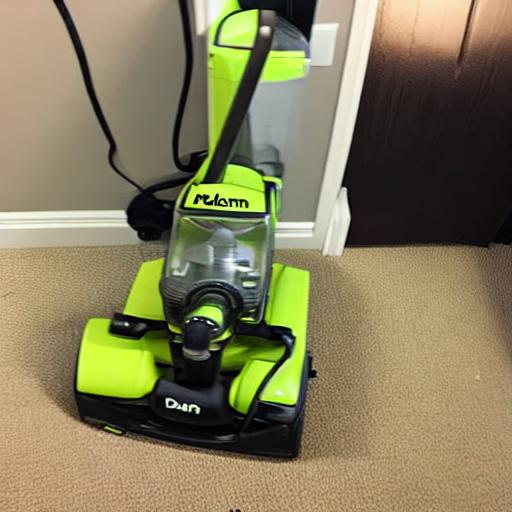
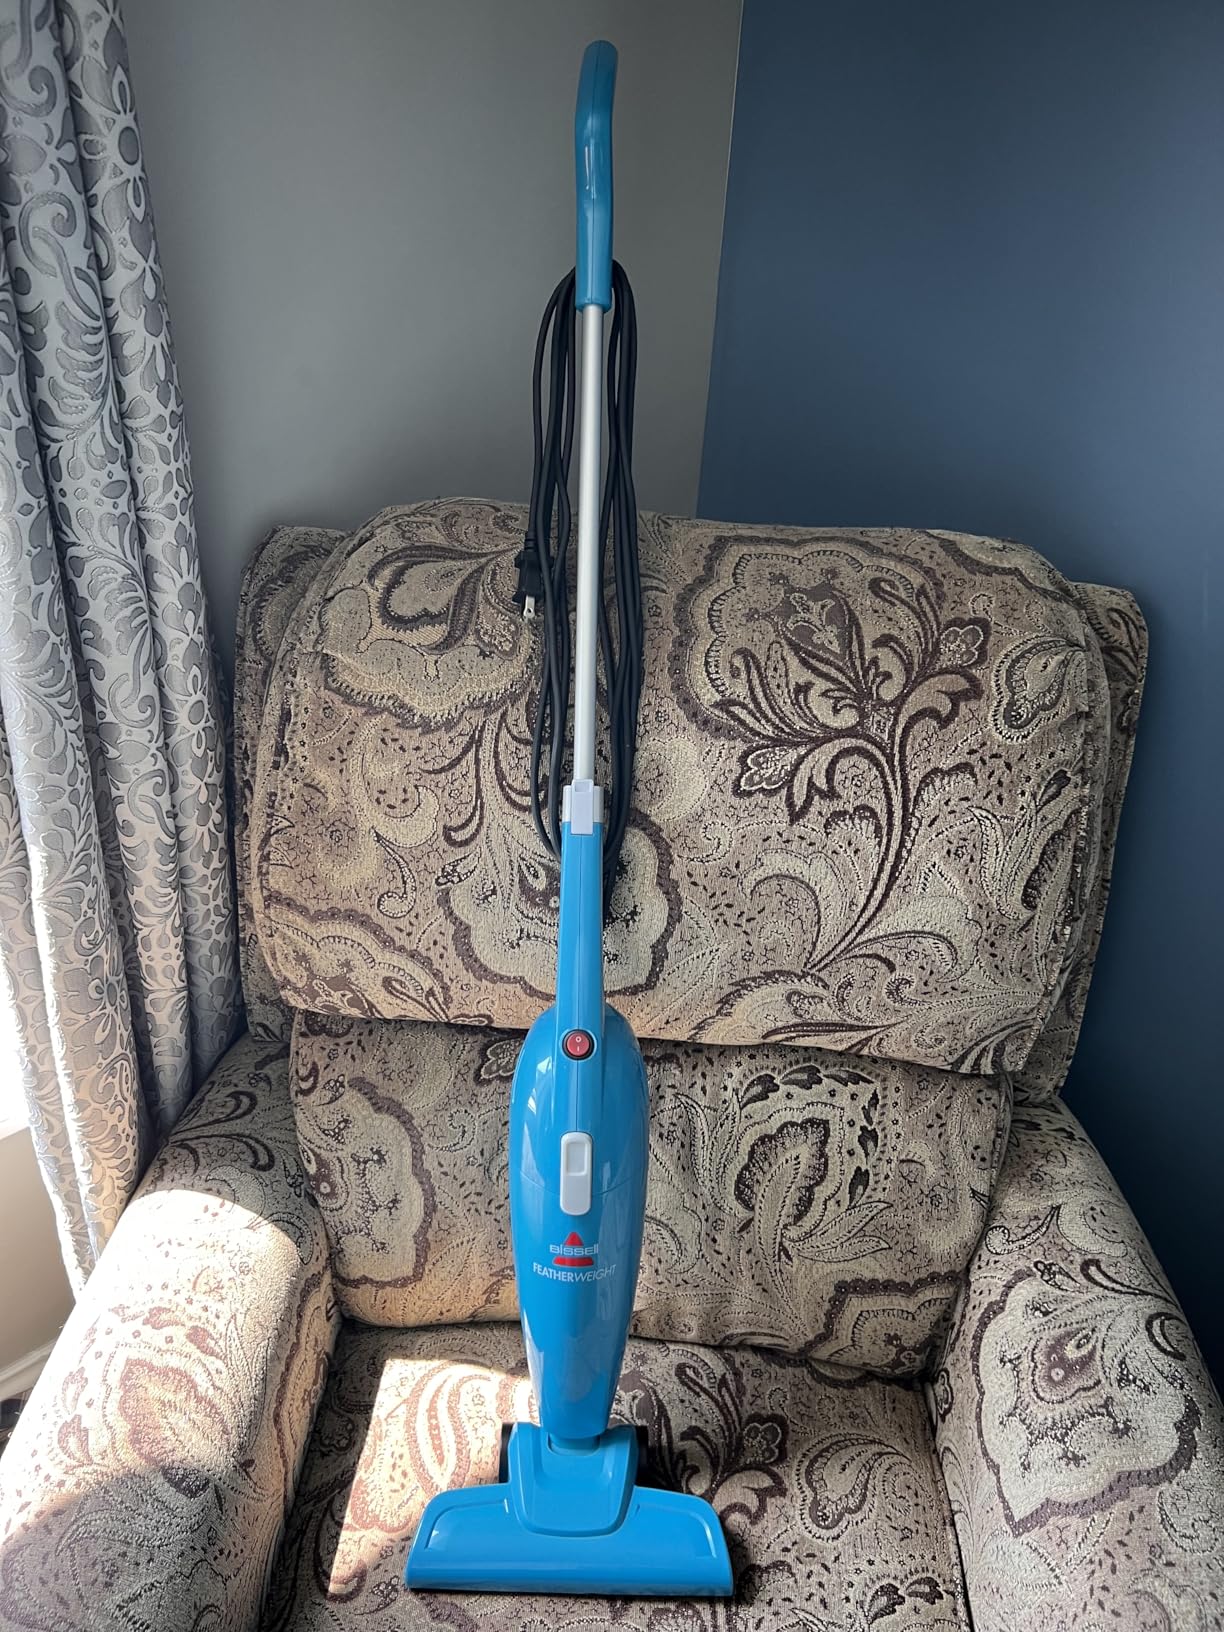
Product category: items_vacuum
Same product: no